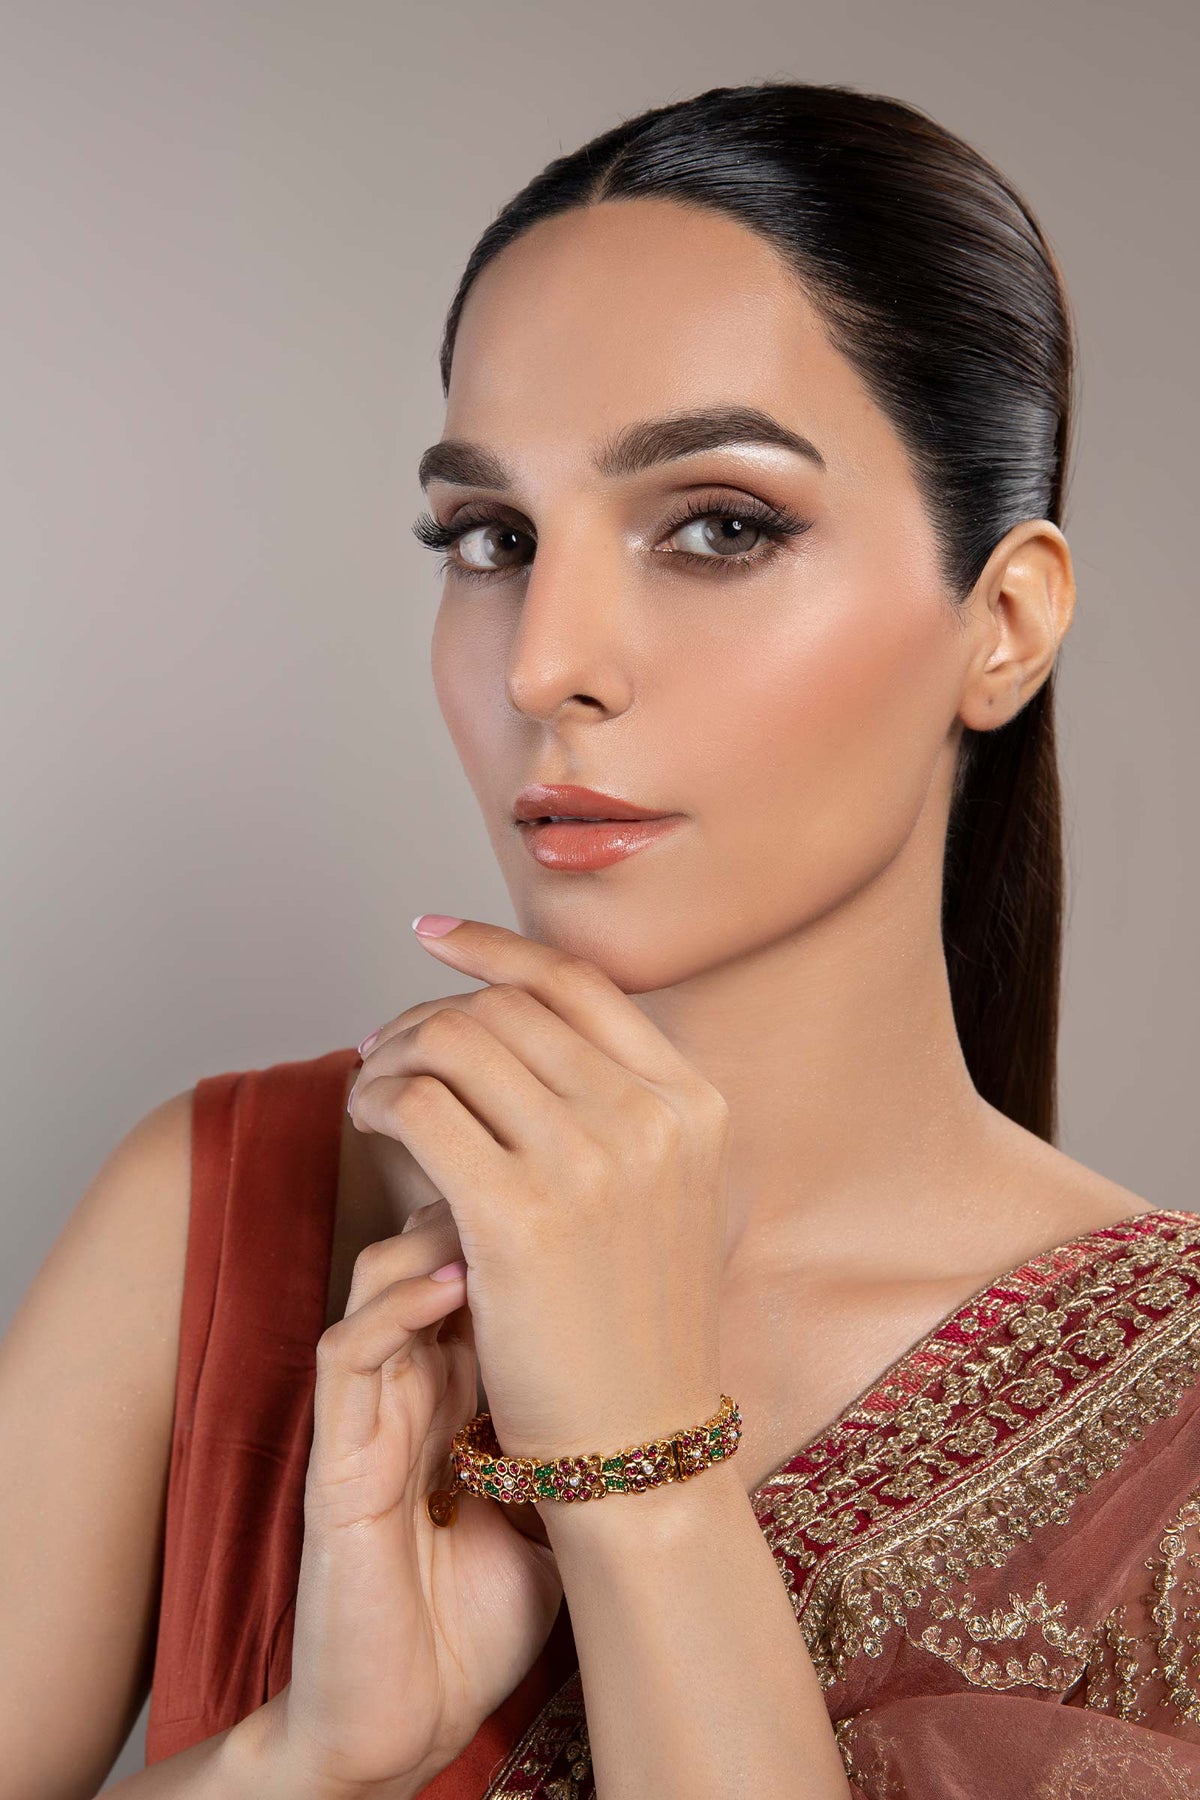
maroon gold kashmira bangle